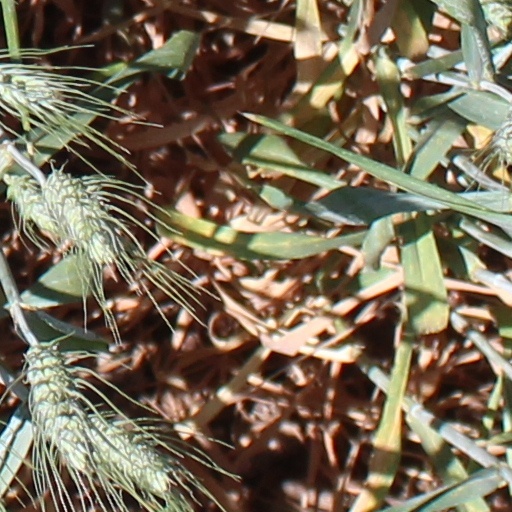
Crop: wheat